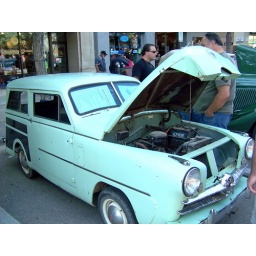
Crosley automobile from about 1940. A compact car before its time.Cruise Weekend car show in downtown Saskatoon, Saskatchewan in August 2009.